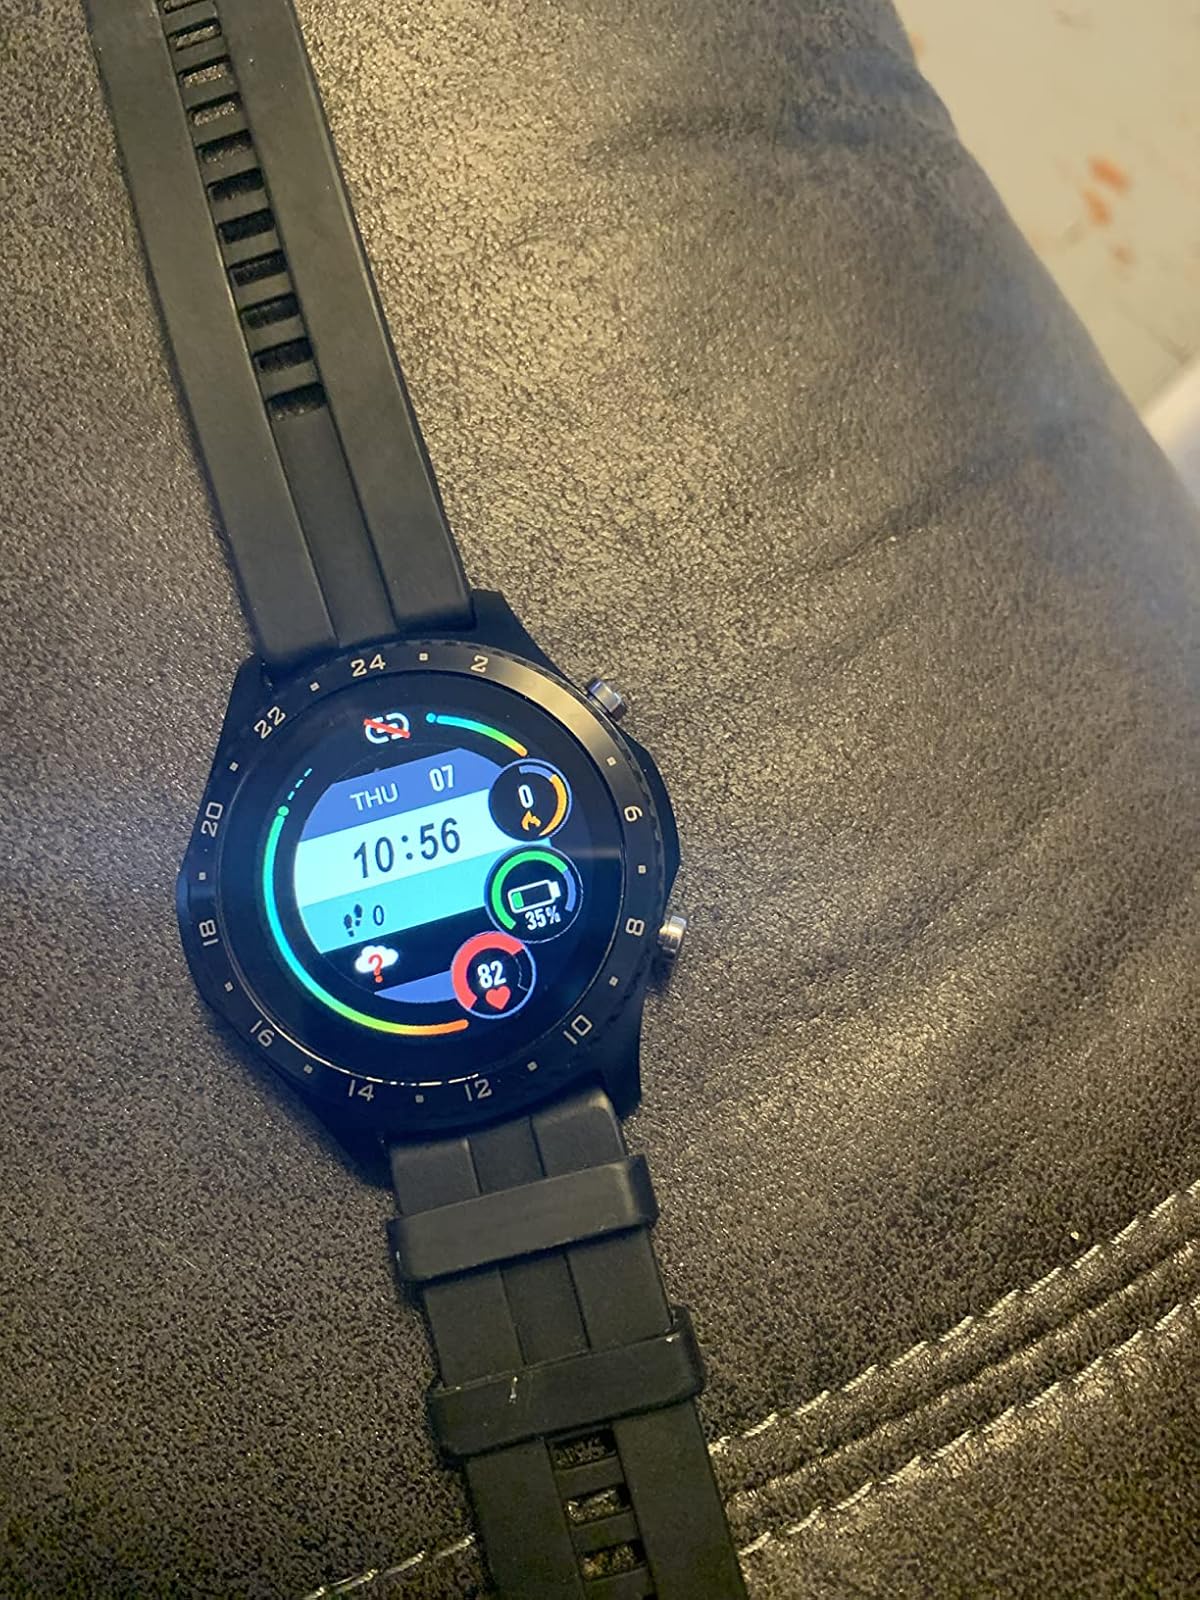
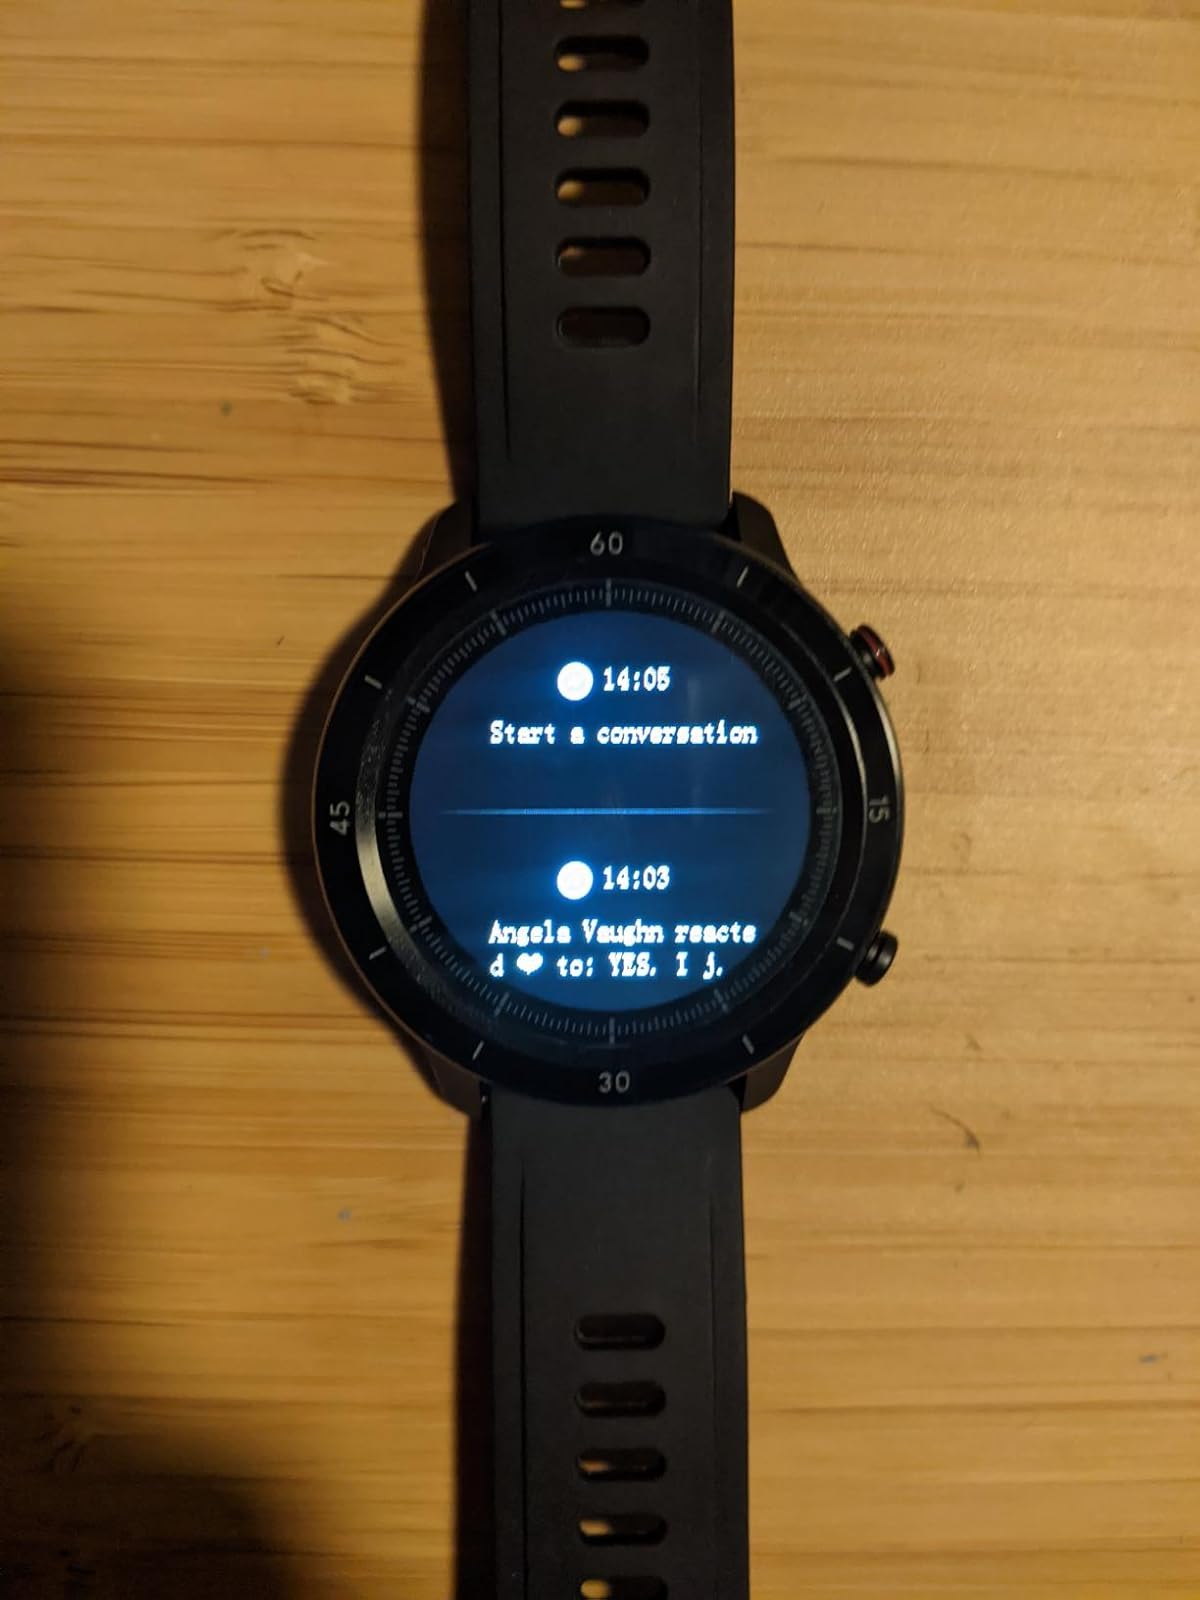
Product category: smartwatch
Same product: no